Lac La Biche, Alberta

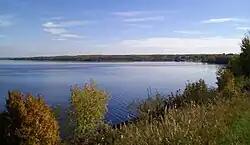
Lac la Biche from the west end of the community

Lac La Biche Airport (YLB) is located west of Lac La Biche. It features a fully serviced paved airstrip.